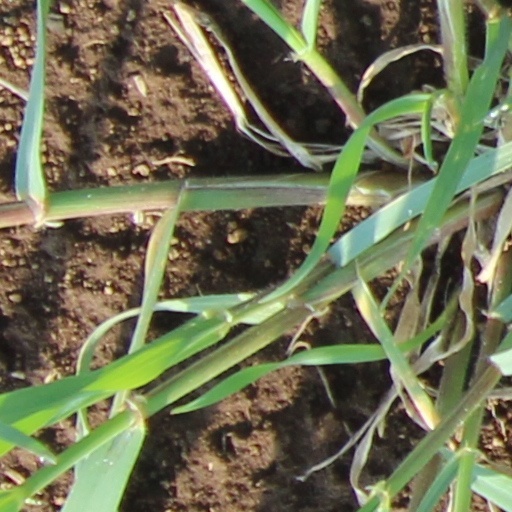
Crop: wheat